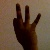
The image shows a hand gesture representing the number 9 in Indian Sign Language.